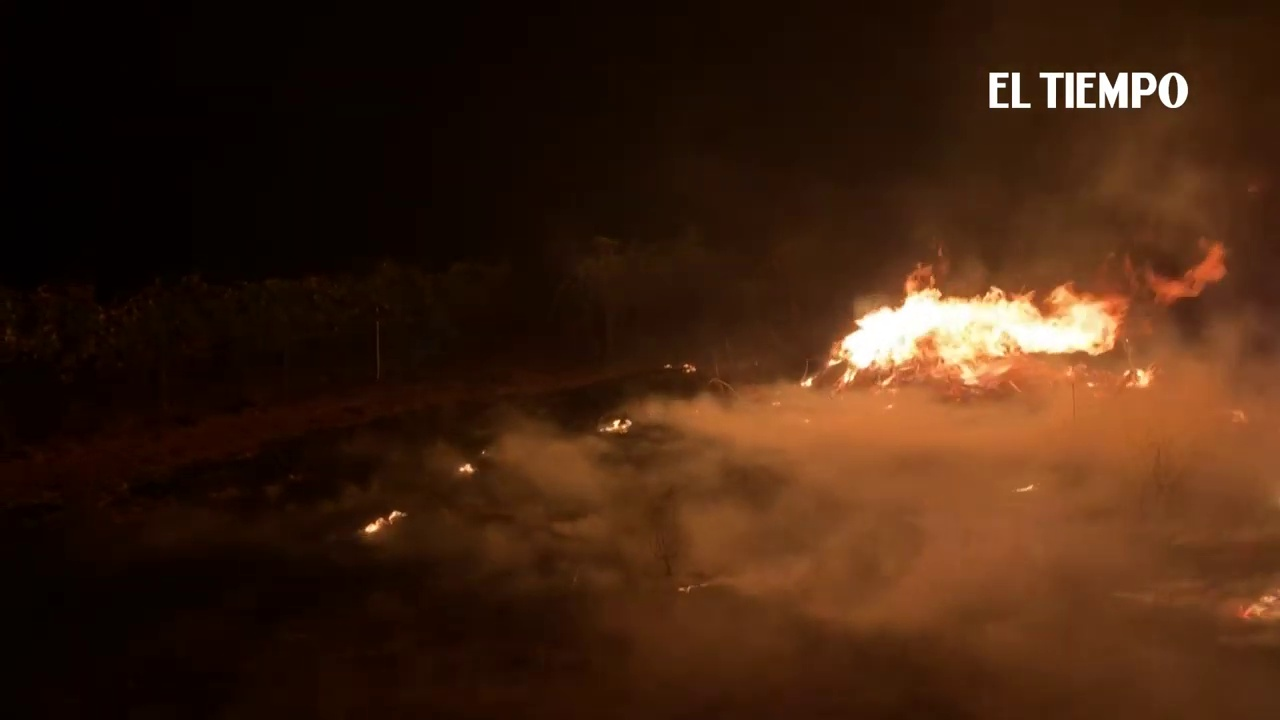
Fire: yes
Smoke: yes